Hindley South railway station

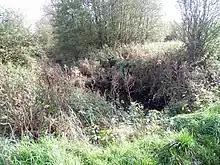
Hindley South Railway Station October 2017

Hindley South railway station served the communities of Hindley and Platt Bridge, south-east of Wigan, England.